Ludwig Maurer

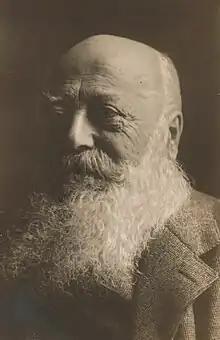
Ludwig Maurer

Ludwig Maurer (11 December 1859 – 10 January 1927) was a German mathematician and professor at University of Tübingen. He was the eldest son of Konrad Maurer (1823–1902) and Valerie Maurer, née von Faulhaber (1833–1912). His 1887 dissertation at the University of Strassburg was on the theory of linear substitutions, known today as matrix groups. A survey of his important contributions is contained in chapter V, §4 of .